Audrey Atterbury

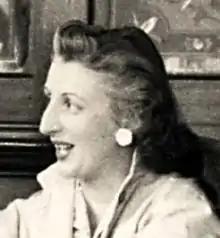
Audrey Atterbury in the 1960s

Audrey Selma Atterbury (19 April 1921 – 8 April 1997) was a British puppeteer best known for her work on the 1950s pioneering BBC children's series "Andy Pandy".